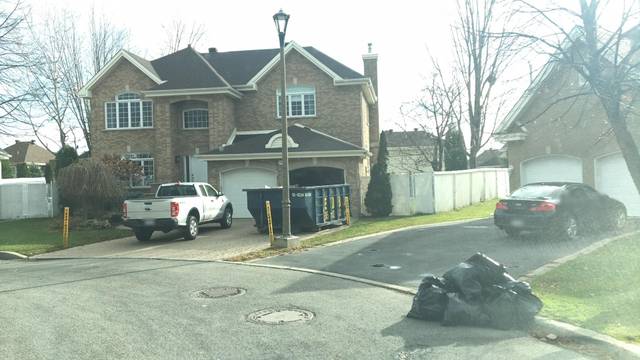
Region: Canada
Coordinates: 45.449, -73.892